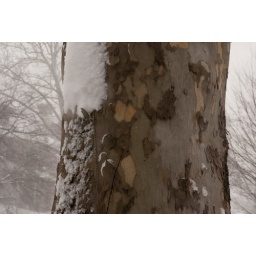
london plane tree in snow on 48th street 2